Redlands, Toowoomba

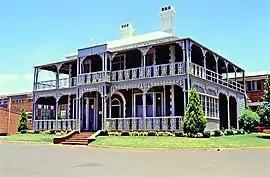
Redlands, now Concordia Lutheran College Administration Centre, 1992

Redlands is a heritage-listed villa at 154 Stephen Street, Harristown, Toowoomba, Toowoomba Region, Queensland, Australia. It was designed by architect James Marks and built from 1889 to . It is also known as the Administration Centre of Concordia Lutheran College. It was added to the Queensland Heritage Register on 21 October 1992.